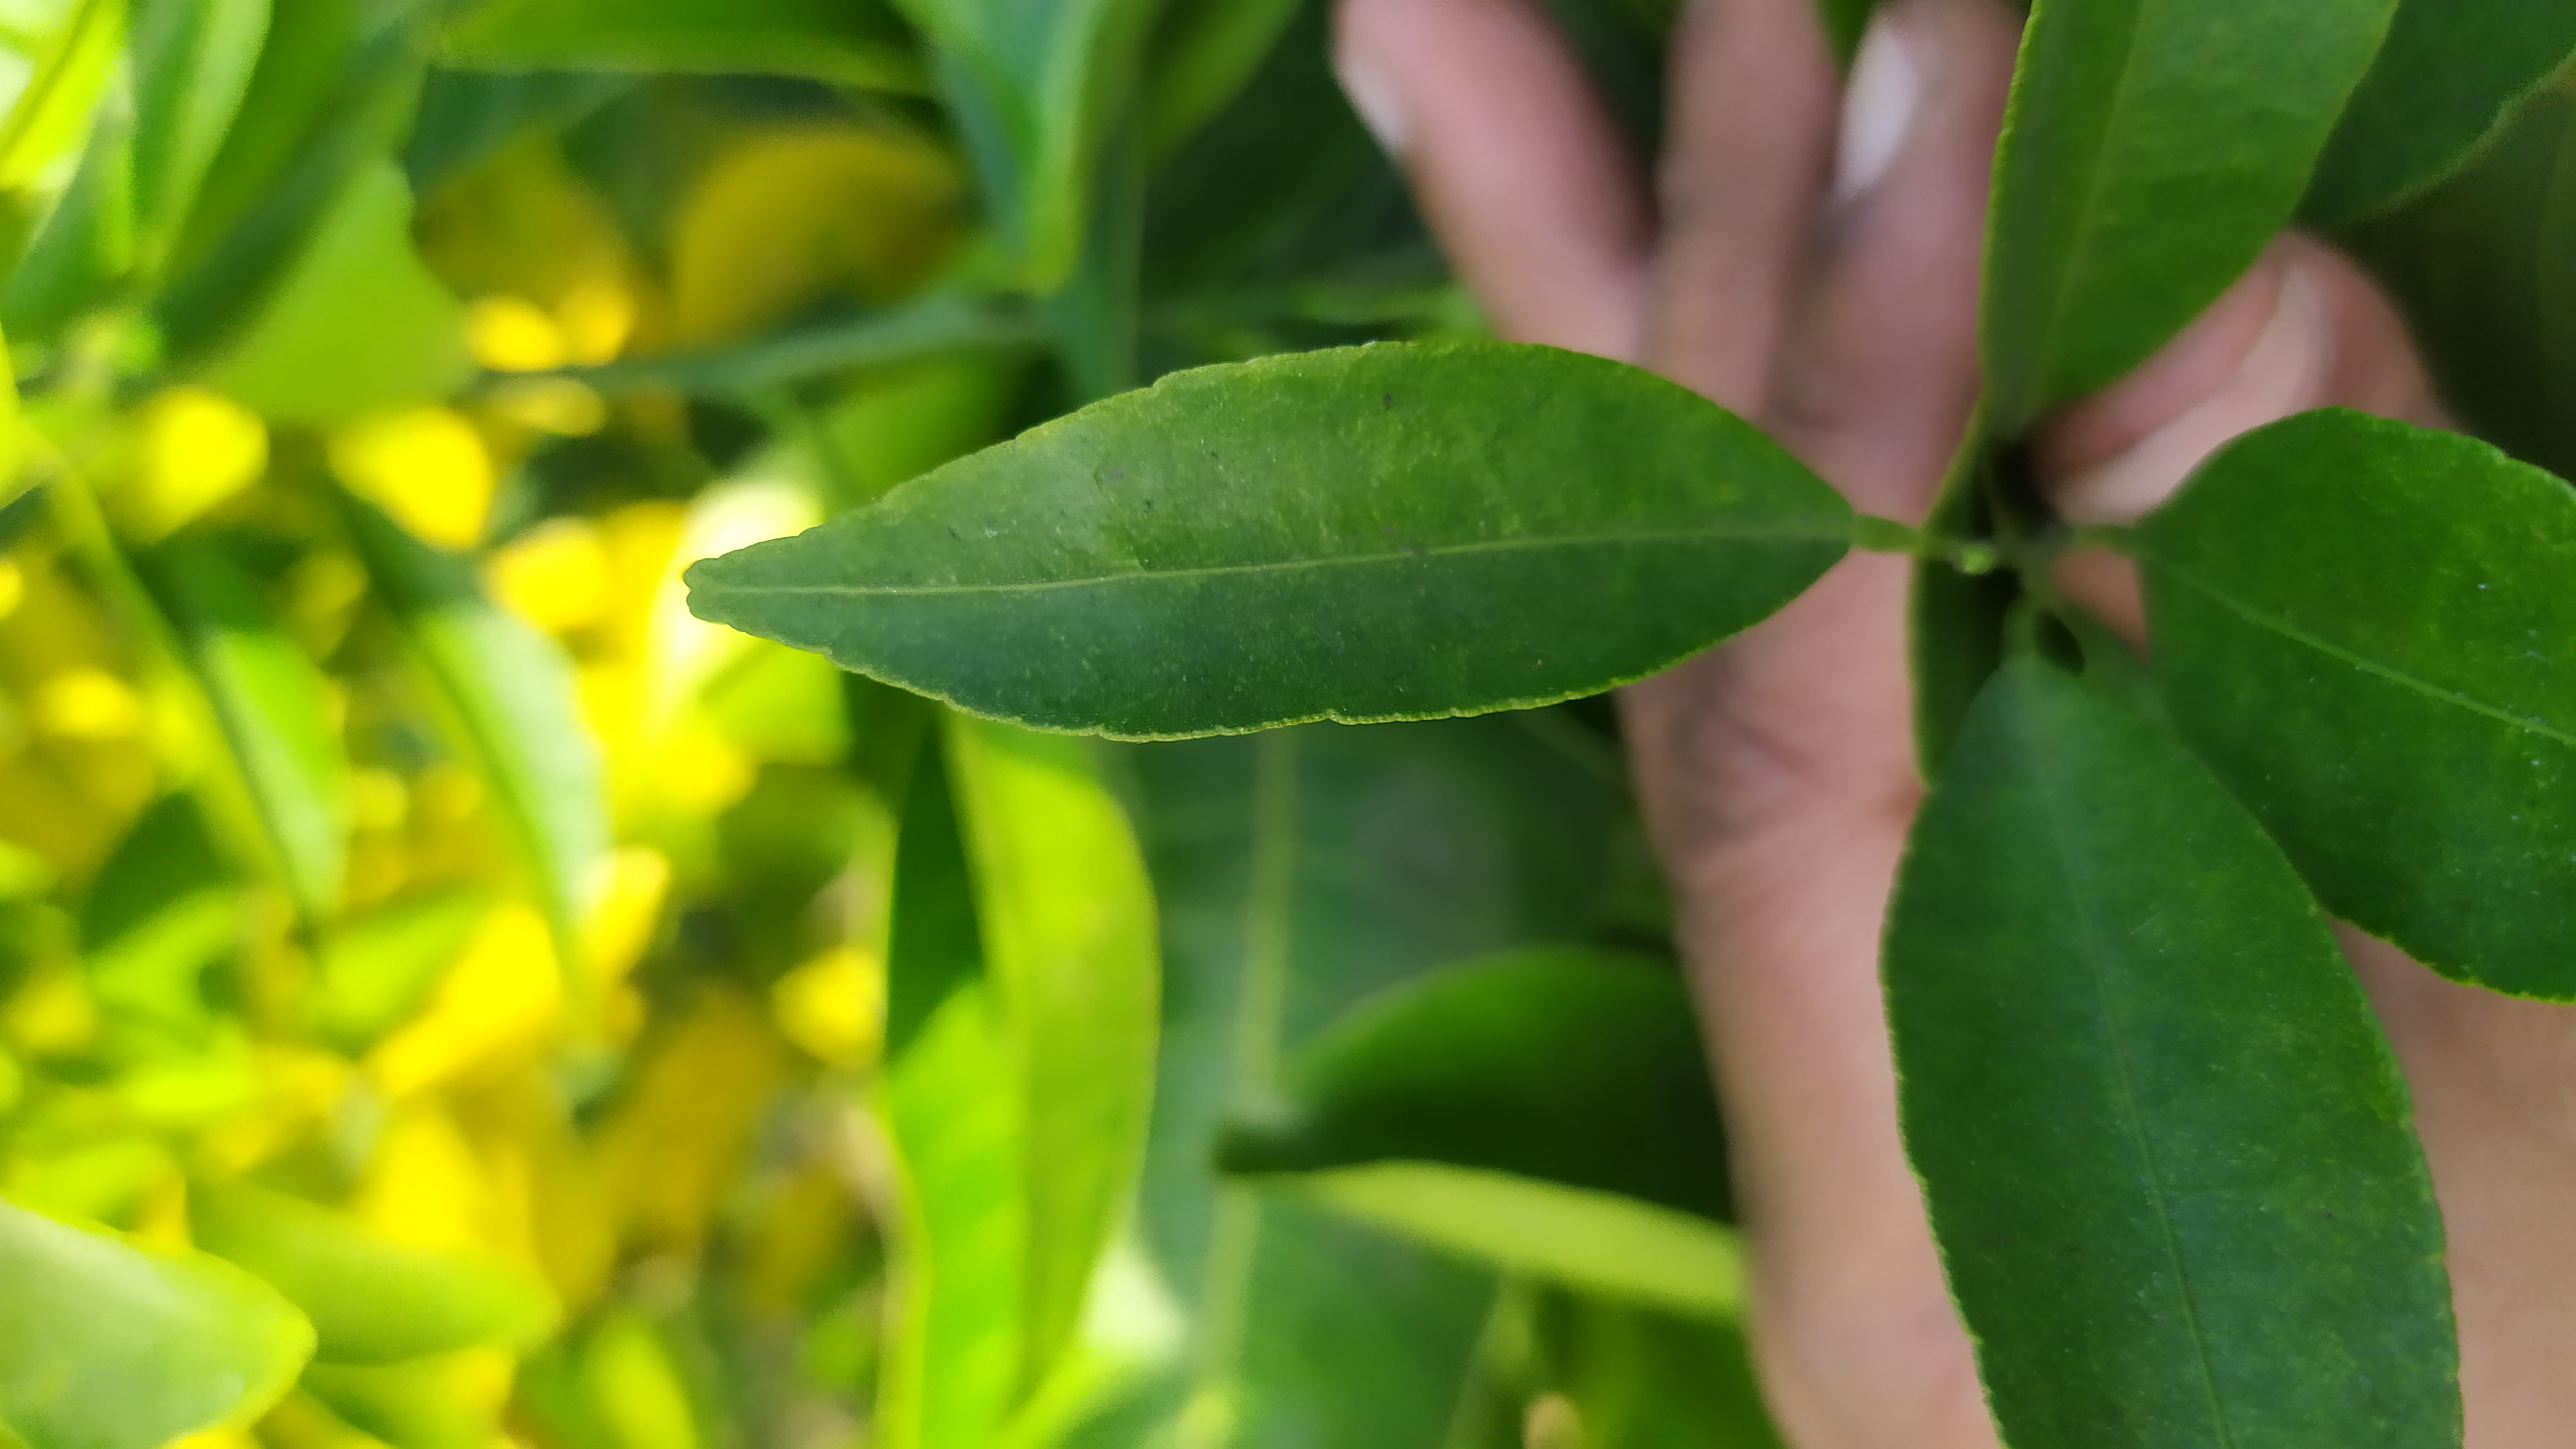
Mandarin leaf variety: Mandaring